Juan Carlos García (equestrian)

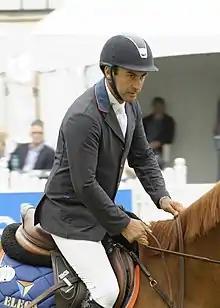

Juan Carlos García (born 6 October 1967) is a Colombian equestrian. He competed at the 1988 Summer Olympics and the 1992 Summer Olympics. He later represented Italy at the 2004 Summer Olympics.